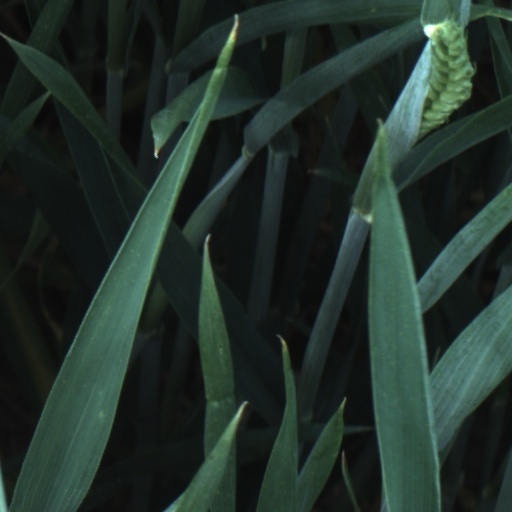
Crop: wheat